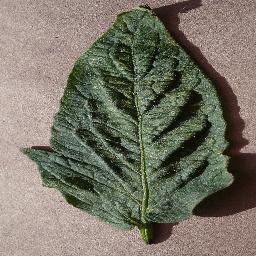
Label: Tomato___Spider_mites Two-spotted_spider_mite